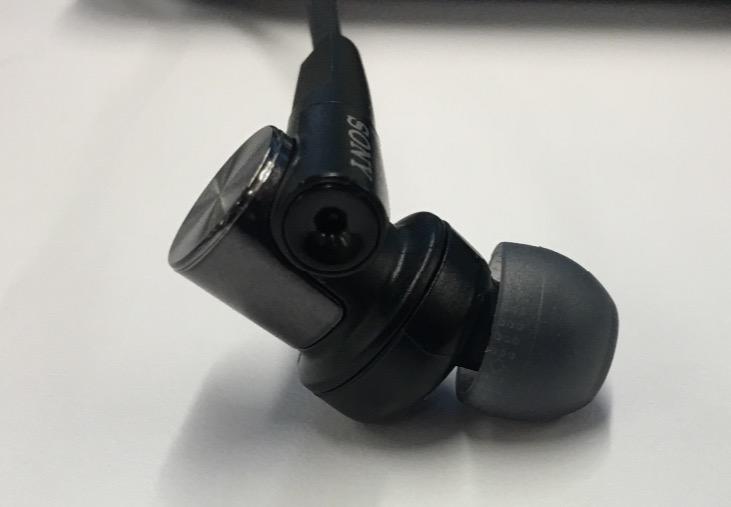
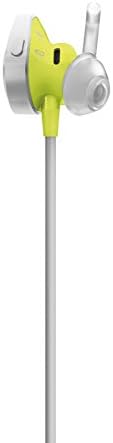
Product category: headphones
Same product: no